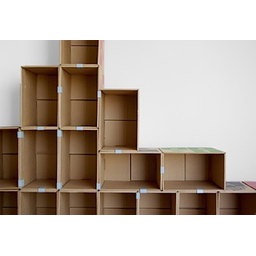
Label: cardboard